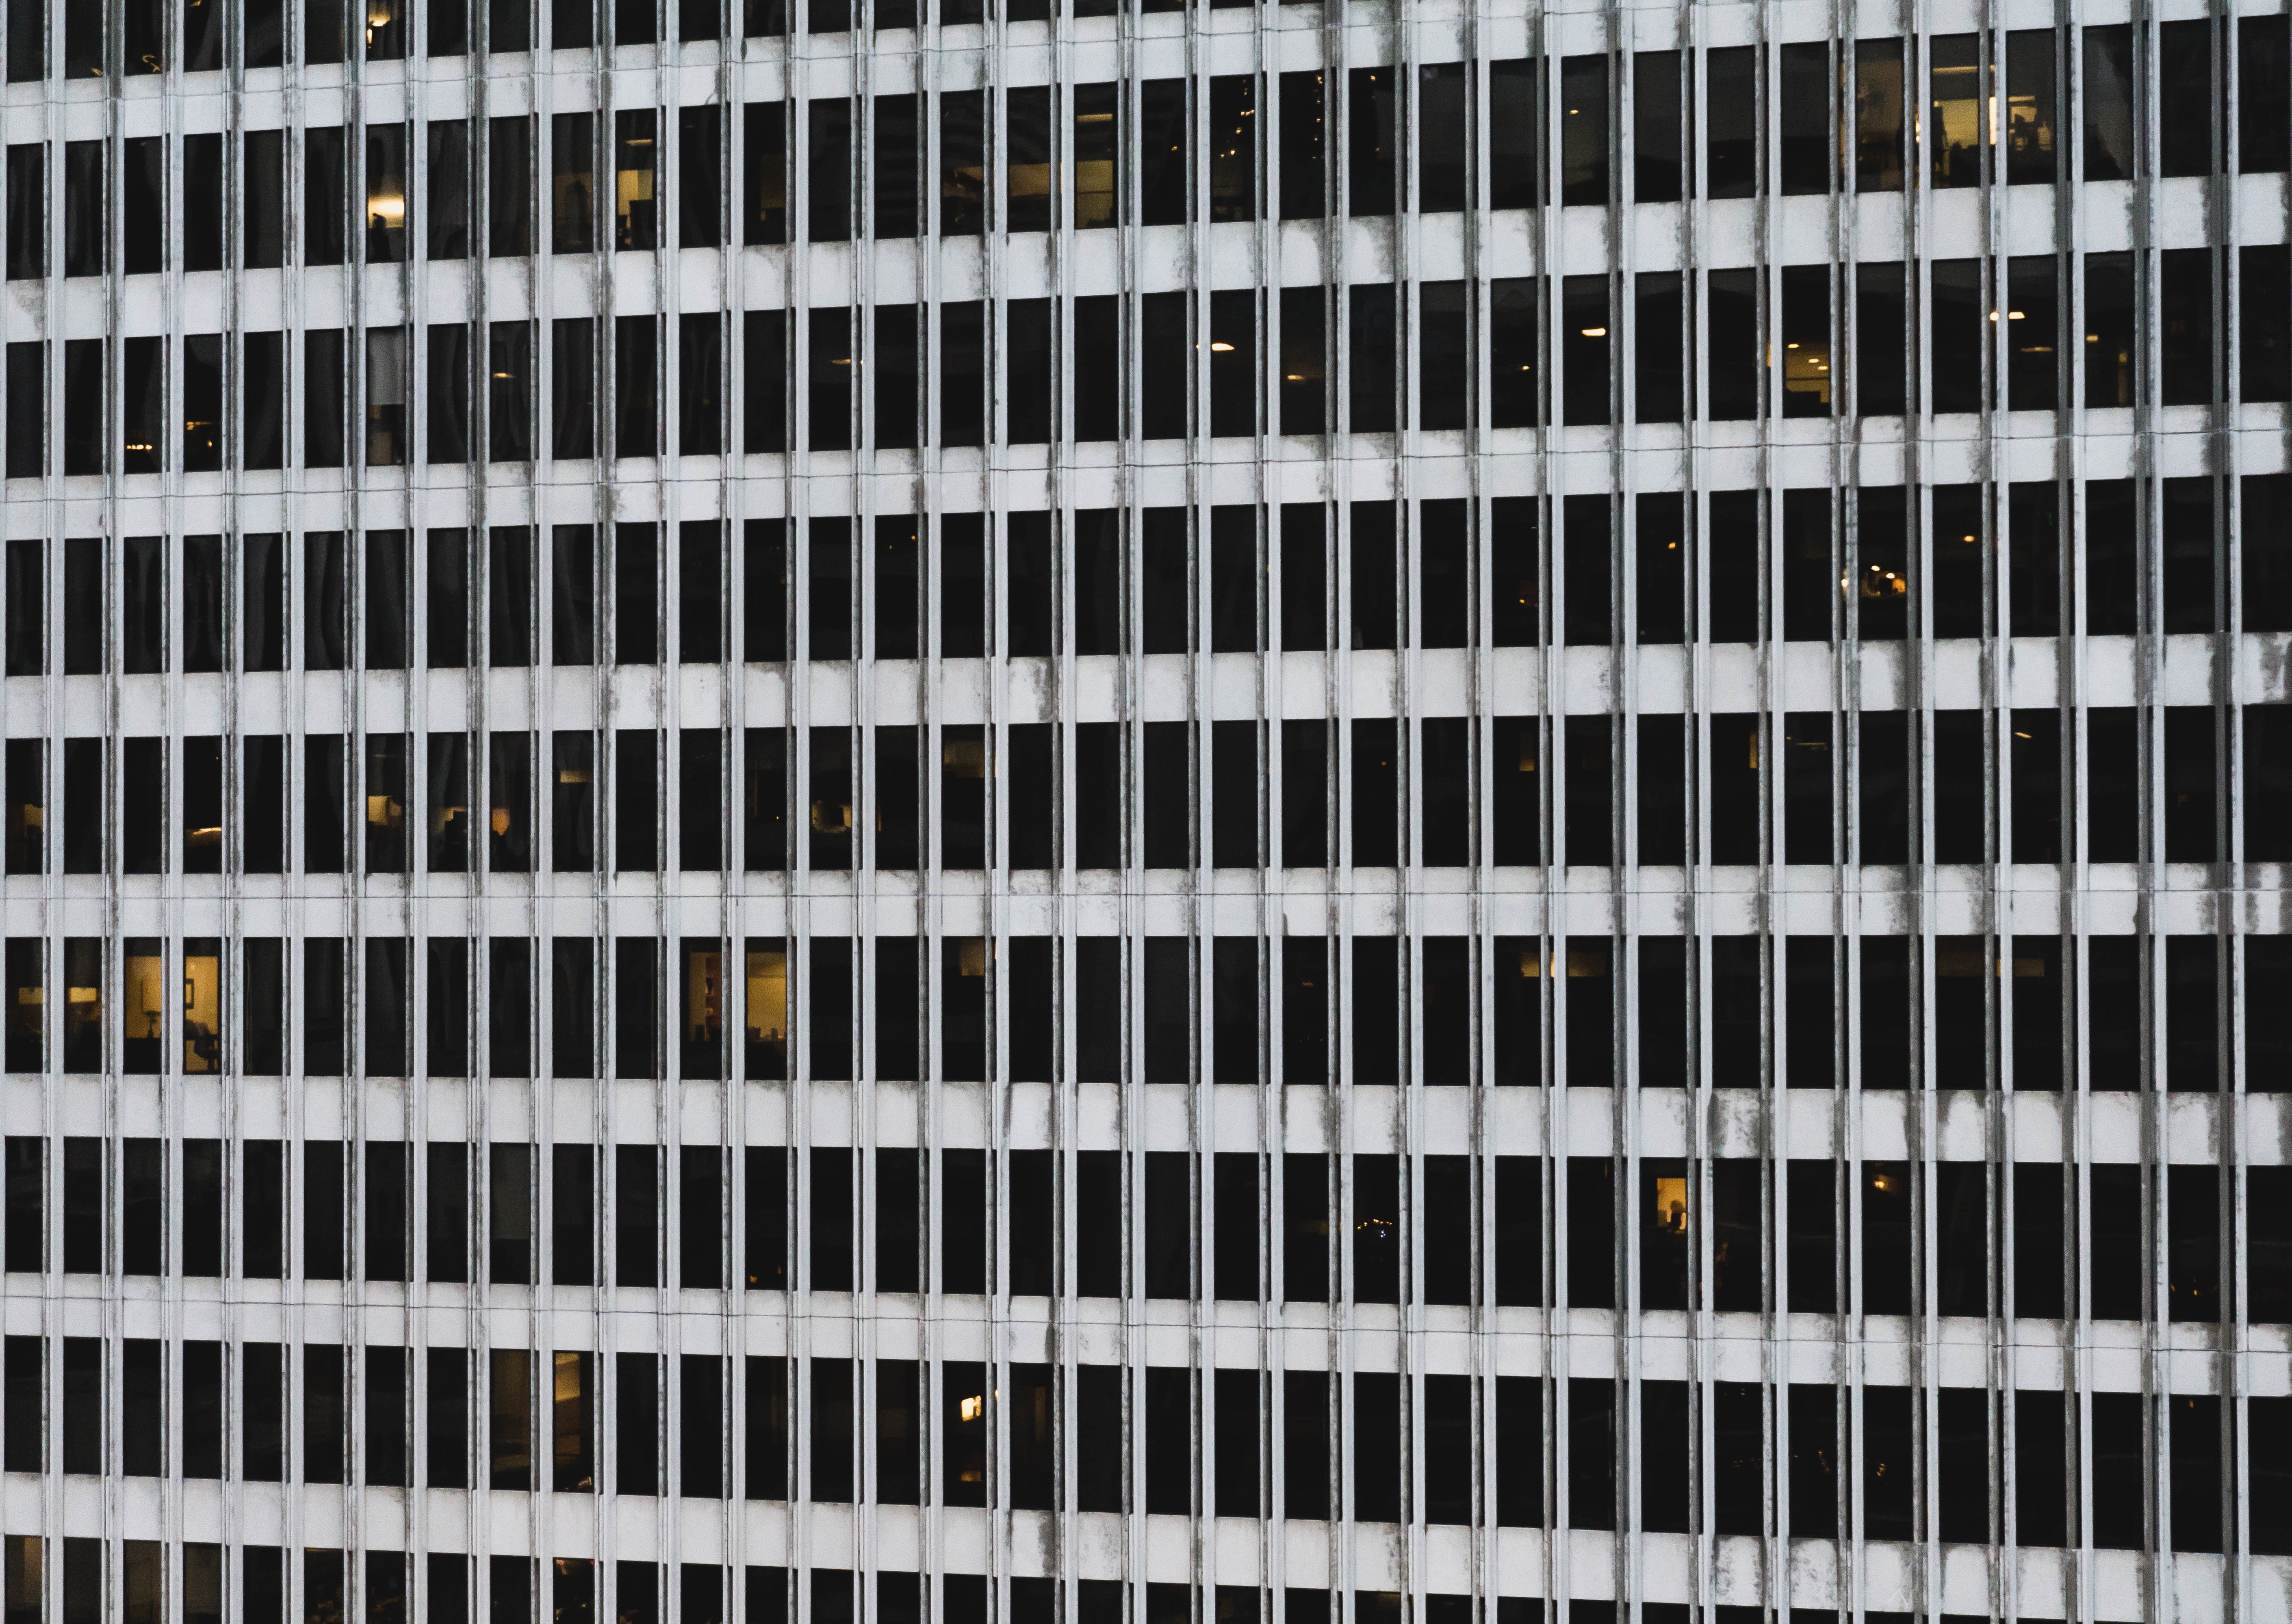
architecture, floor, window, building, pattern, line, facade, interior design, design, flooring, window covering